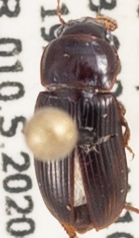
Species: Harpalus desertus
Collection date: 2020-08-19
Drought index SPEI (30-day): -1.186
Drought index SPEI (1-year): -0.84
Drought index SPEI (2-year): -0.272